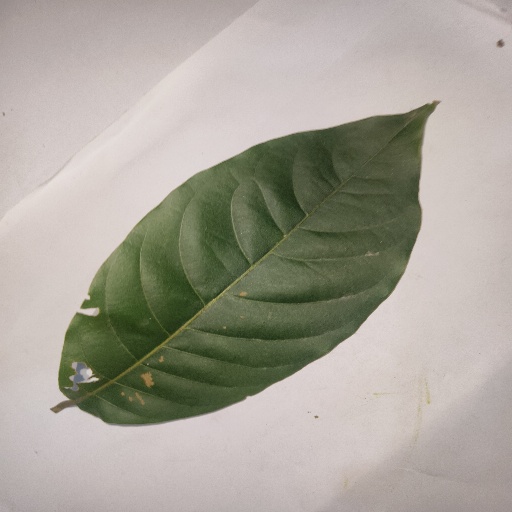
Species: HariTaki
Leaf condition: Bacterial Spot